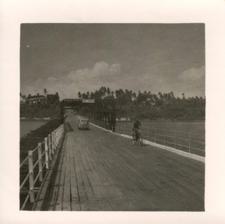
Building: Nyali Bridge (1931)
Country: Kenya
Year built: 1931
This article is about the pontoon bridge. For the current, concrete bridge, see Nyali Bridge . Bridge in Kenya Old Nyali Bridge Coordinates 4°2′51″S 39°40′42″E / 4.04750°S 39.67833°E / -4.04750; 39.67833 Carries Road traffic , pedestrians Crosses Tudor Creek Locale Kenya Characteristics Design floating pontoon bridge Total length 400 m (1,300 ft) Longest span 250 m (820 ft) History Closed 1980 (replaced in 1981) Location The Nyali Bridge was a floating pontoon bridge linking Mombasa Island to the Kenyan mainland . The bridge linked the Mzizima district of Mombasa to Nyali , and was built in 1931. In 1980, the bridge was superseded by the New Nyali Bridge (located approximately 0.55 miles (0.89 km) to the north), leaving the steel bridge to be dismantled for scrap. The western (Mombasa) approach to the bridge is the only remaining part of the bridge but one of the pontoon mooring anchors is on nearby display at the Tamarind Restaurant. References